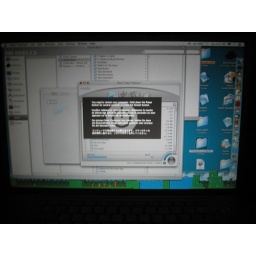
What my computer screen told me - not in a good place